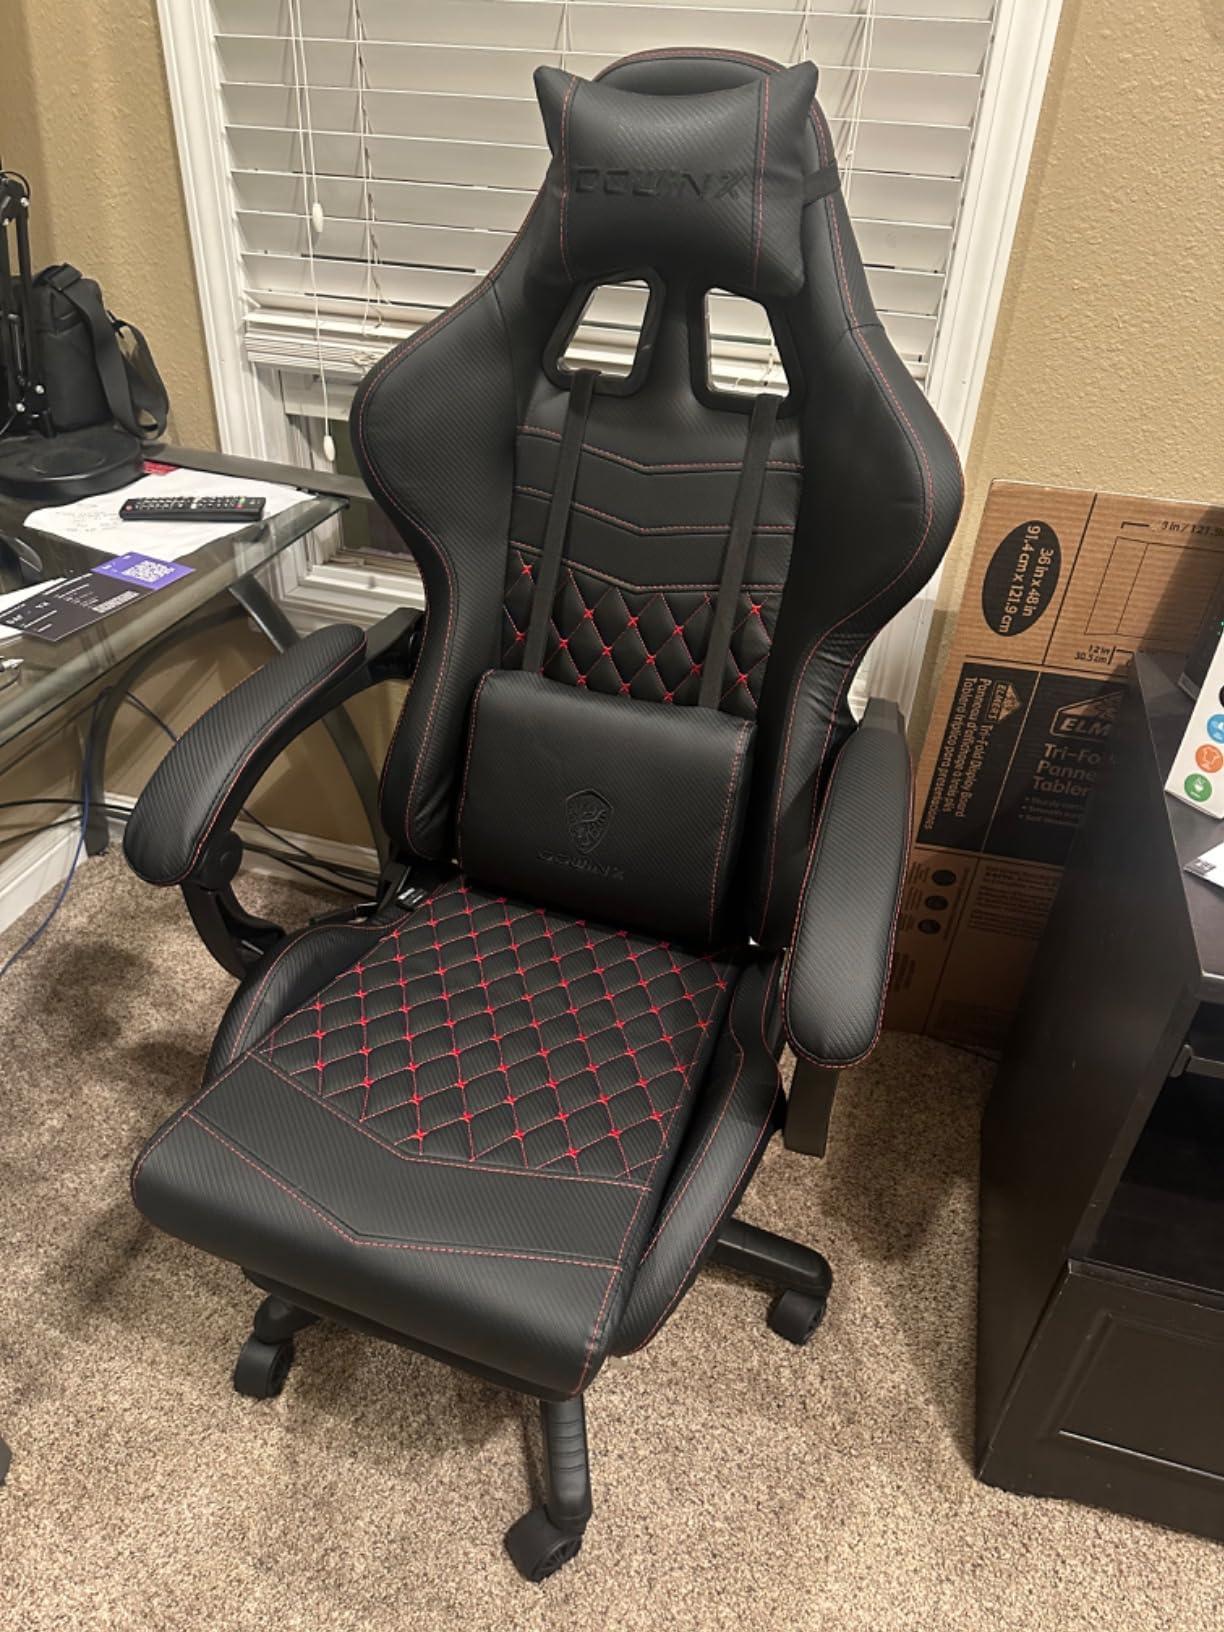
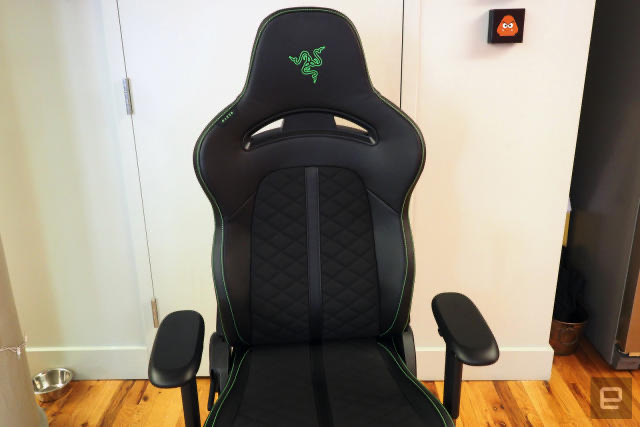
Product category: items_chair
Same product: no